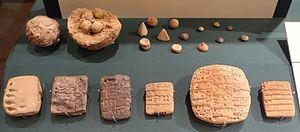
En mésopotamie, lors de la période d'Uruk, une bulle-enveloppe est une sphère d'argile creuse dans laquelle on insérait des calculis et sur laquelle on marquait le contenu et qu'on signait avec un sceau-cylindre. On les utilisait pour calculer les impôts des paysans au roi. Pour vérifier si ce qui était inscrit sur la bulle était exacte, on cassait la bulle et on vérifiait les calculis à l'intérieur.